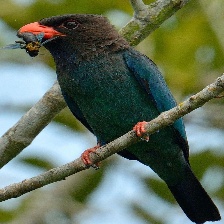
Species: ASIAN DOLLARD BIRD
Scientific name: EURYSTOMUS ORIENTALIS